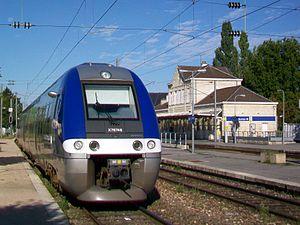
Autorail à grande capacité (AGC) X 76748 en gare de Crépy-en-Valois. Le troisième quai est très bas et non goudronné.
Crépy-en-Valois est une commune française située au cœur de la vallée de l'Automne dans le département de l'Oise en région Hauts-de-France.